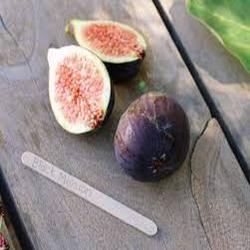
Label: Fig